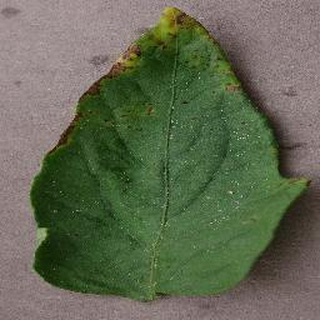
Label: tomato_bacterial_spot